Spanish match

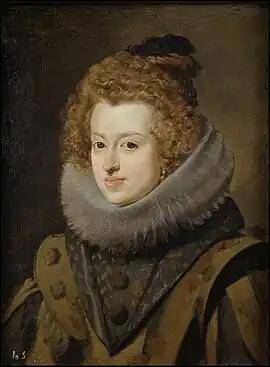
Infanta Maria Anna, portrait Diego Velázquez, 1630

A Spanish marriage for Henry Frederick, Prince of Wales, Charles's elder brother who had died in 1612, had been proposed by his mother Anne of Denmark. After his death she supported the idea of a Spanish marriage for her daughter Elizabeth, but in 1613 Elizabeth married a prominent Protestant German prince. For her second son Charles, there were candidate marriages mooted from Savoy and Tuscany, as well as Spain and France. From 1614 to her own death in 1619, Queen Anne gave some support to a Spanish match, preferring at times a French marriage, and recognising that the Spanish proposals were entirely based on self-interest. A point brought up against it in 1620 was that the previous "Spanish matches", those that had brought Catherine of Aragon to England, and Philip II of Spain to marry Mary I, had in the popular memory turned out badly.